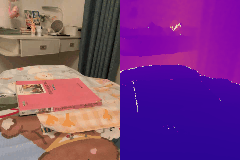
Label: book